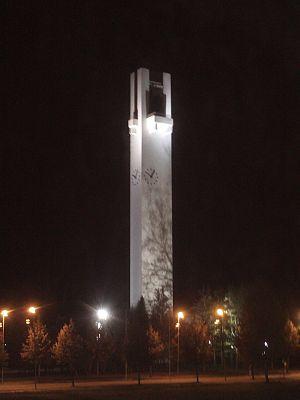
La Croix des plaines est une église située à Seinäjoki en Finlande.